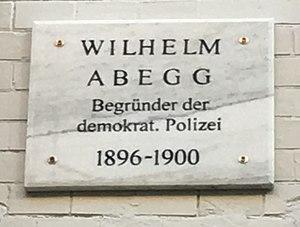
Philipp Friedrich Wilhelm Abegg, né le 29 août 1876 à Berlin et mort le 18 octobre 1951 à Baden-Baden est un homme politique allemand. Fondateur de la police prussienne moderne après la Première Guerre mondiale, il a été secrétaire d'état au ministère de l'intérieur de l'État libre de Prusse jusqu'à son exil en Suisse en 1933.